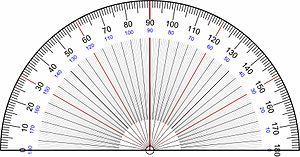
Vinkelmåler / Galleri
I geometri er en vinkelmåler et cirkulært eller halvcirkulært måleinstrument til at måle en vinkel eller cirkel. Den anvendte måleenhed er typisk grader, men også være nygrader eller radianer og i så fald bør de angives som sådan.